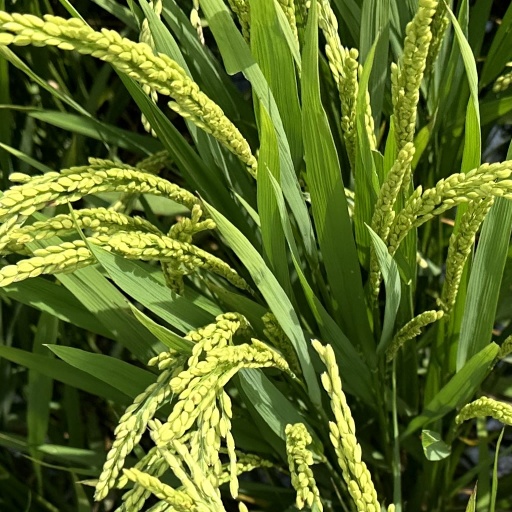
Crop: rice